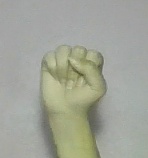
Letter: saad